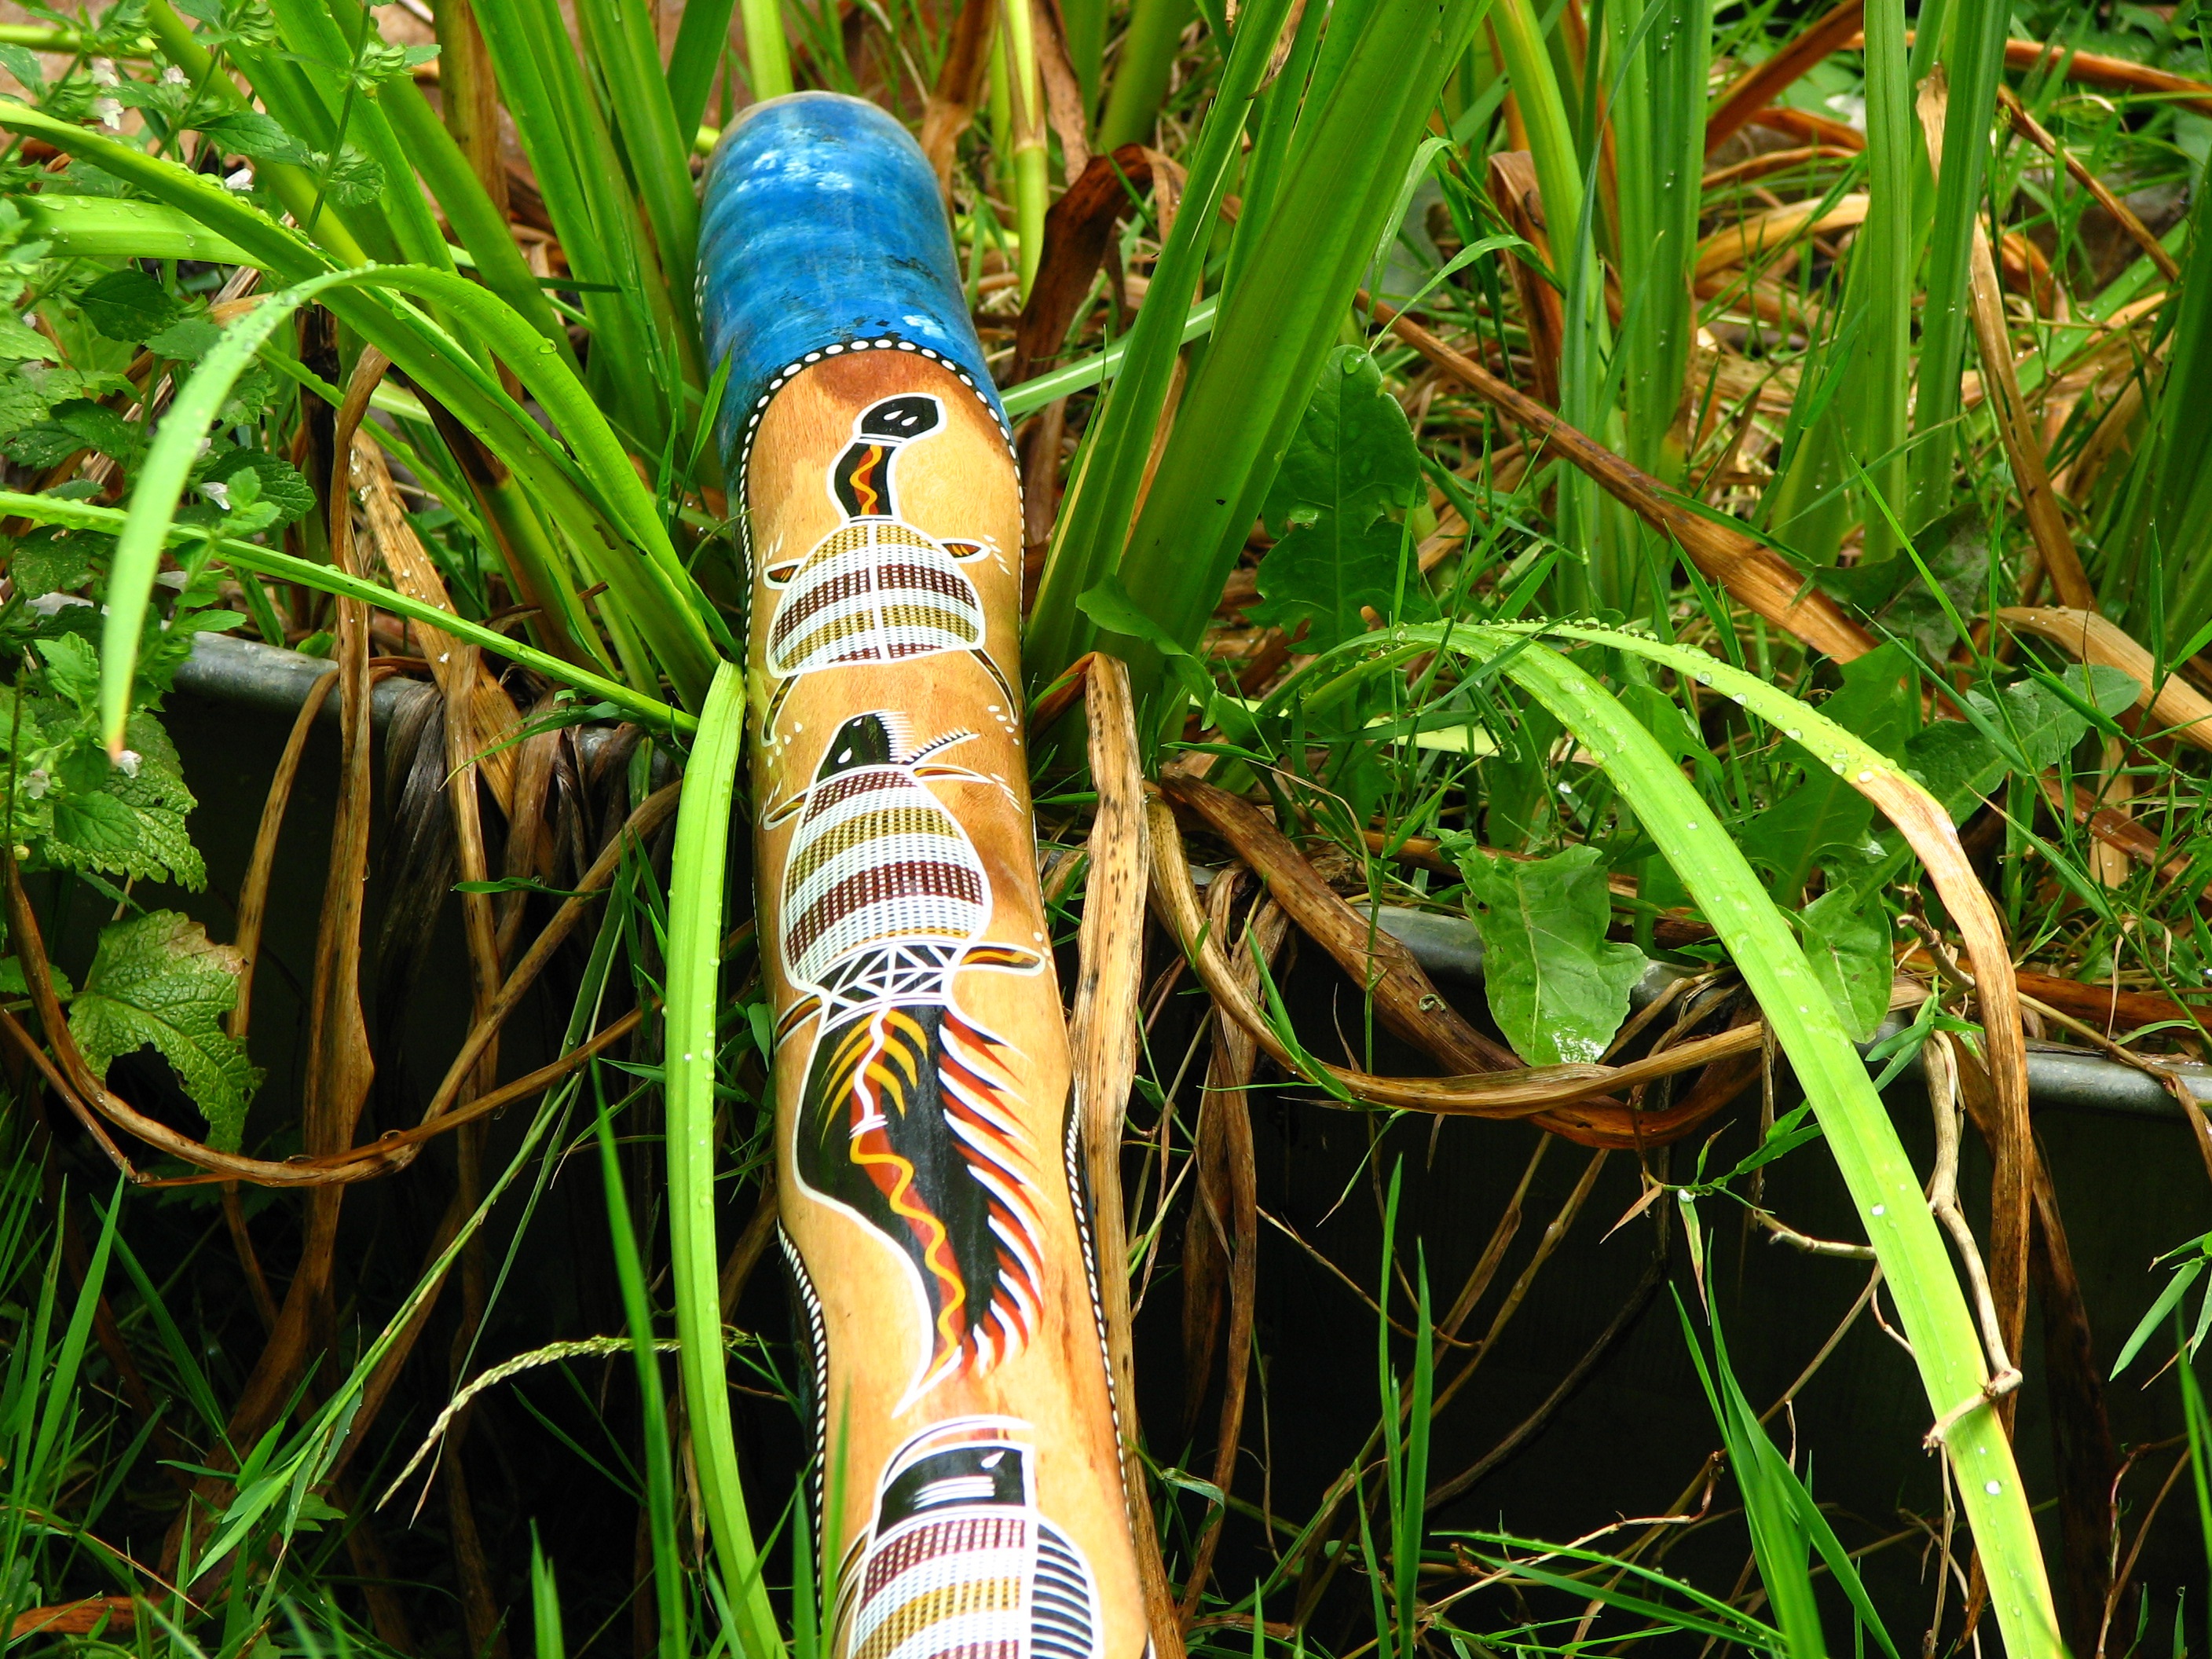
forest, grass, wood, lawn, flower, green, jungle, colorful, agriculture, painting, musical instrument, australia, rainforest, habitat, didgeridoo, aboriginal, blowgun, wood painting, didgeridu, yedaki